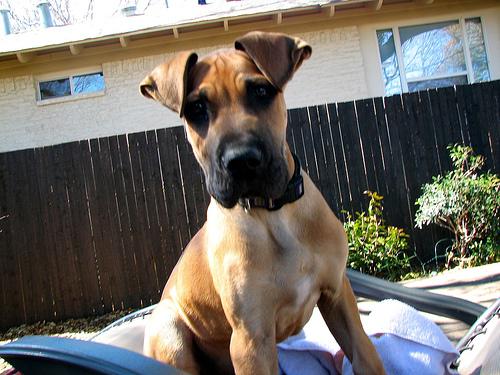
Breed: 206-n000035-Great_Dane